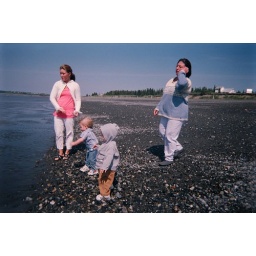
Throwin rocks in the water 2005